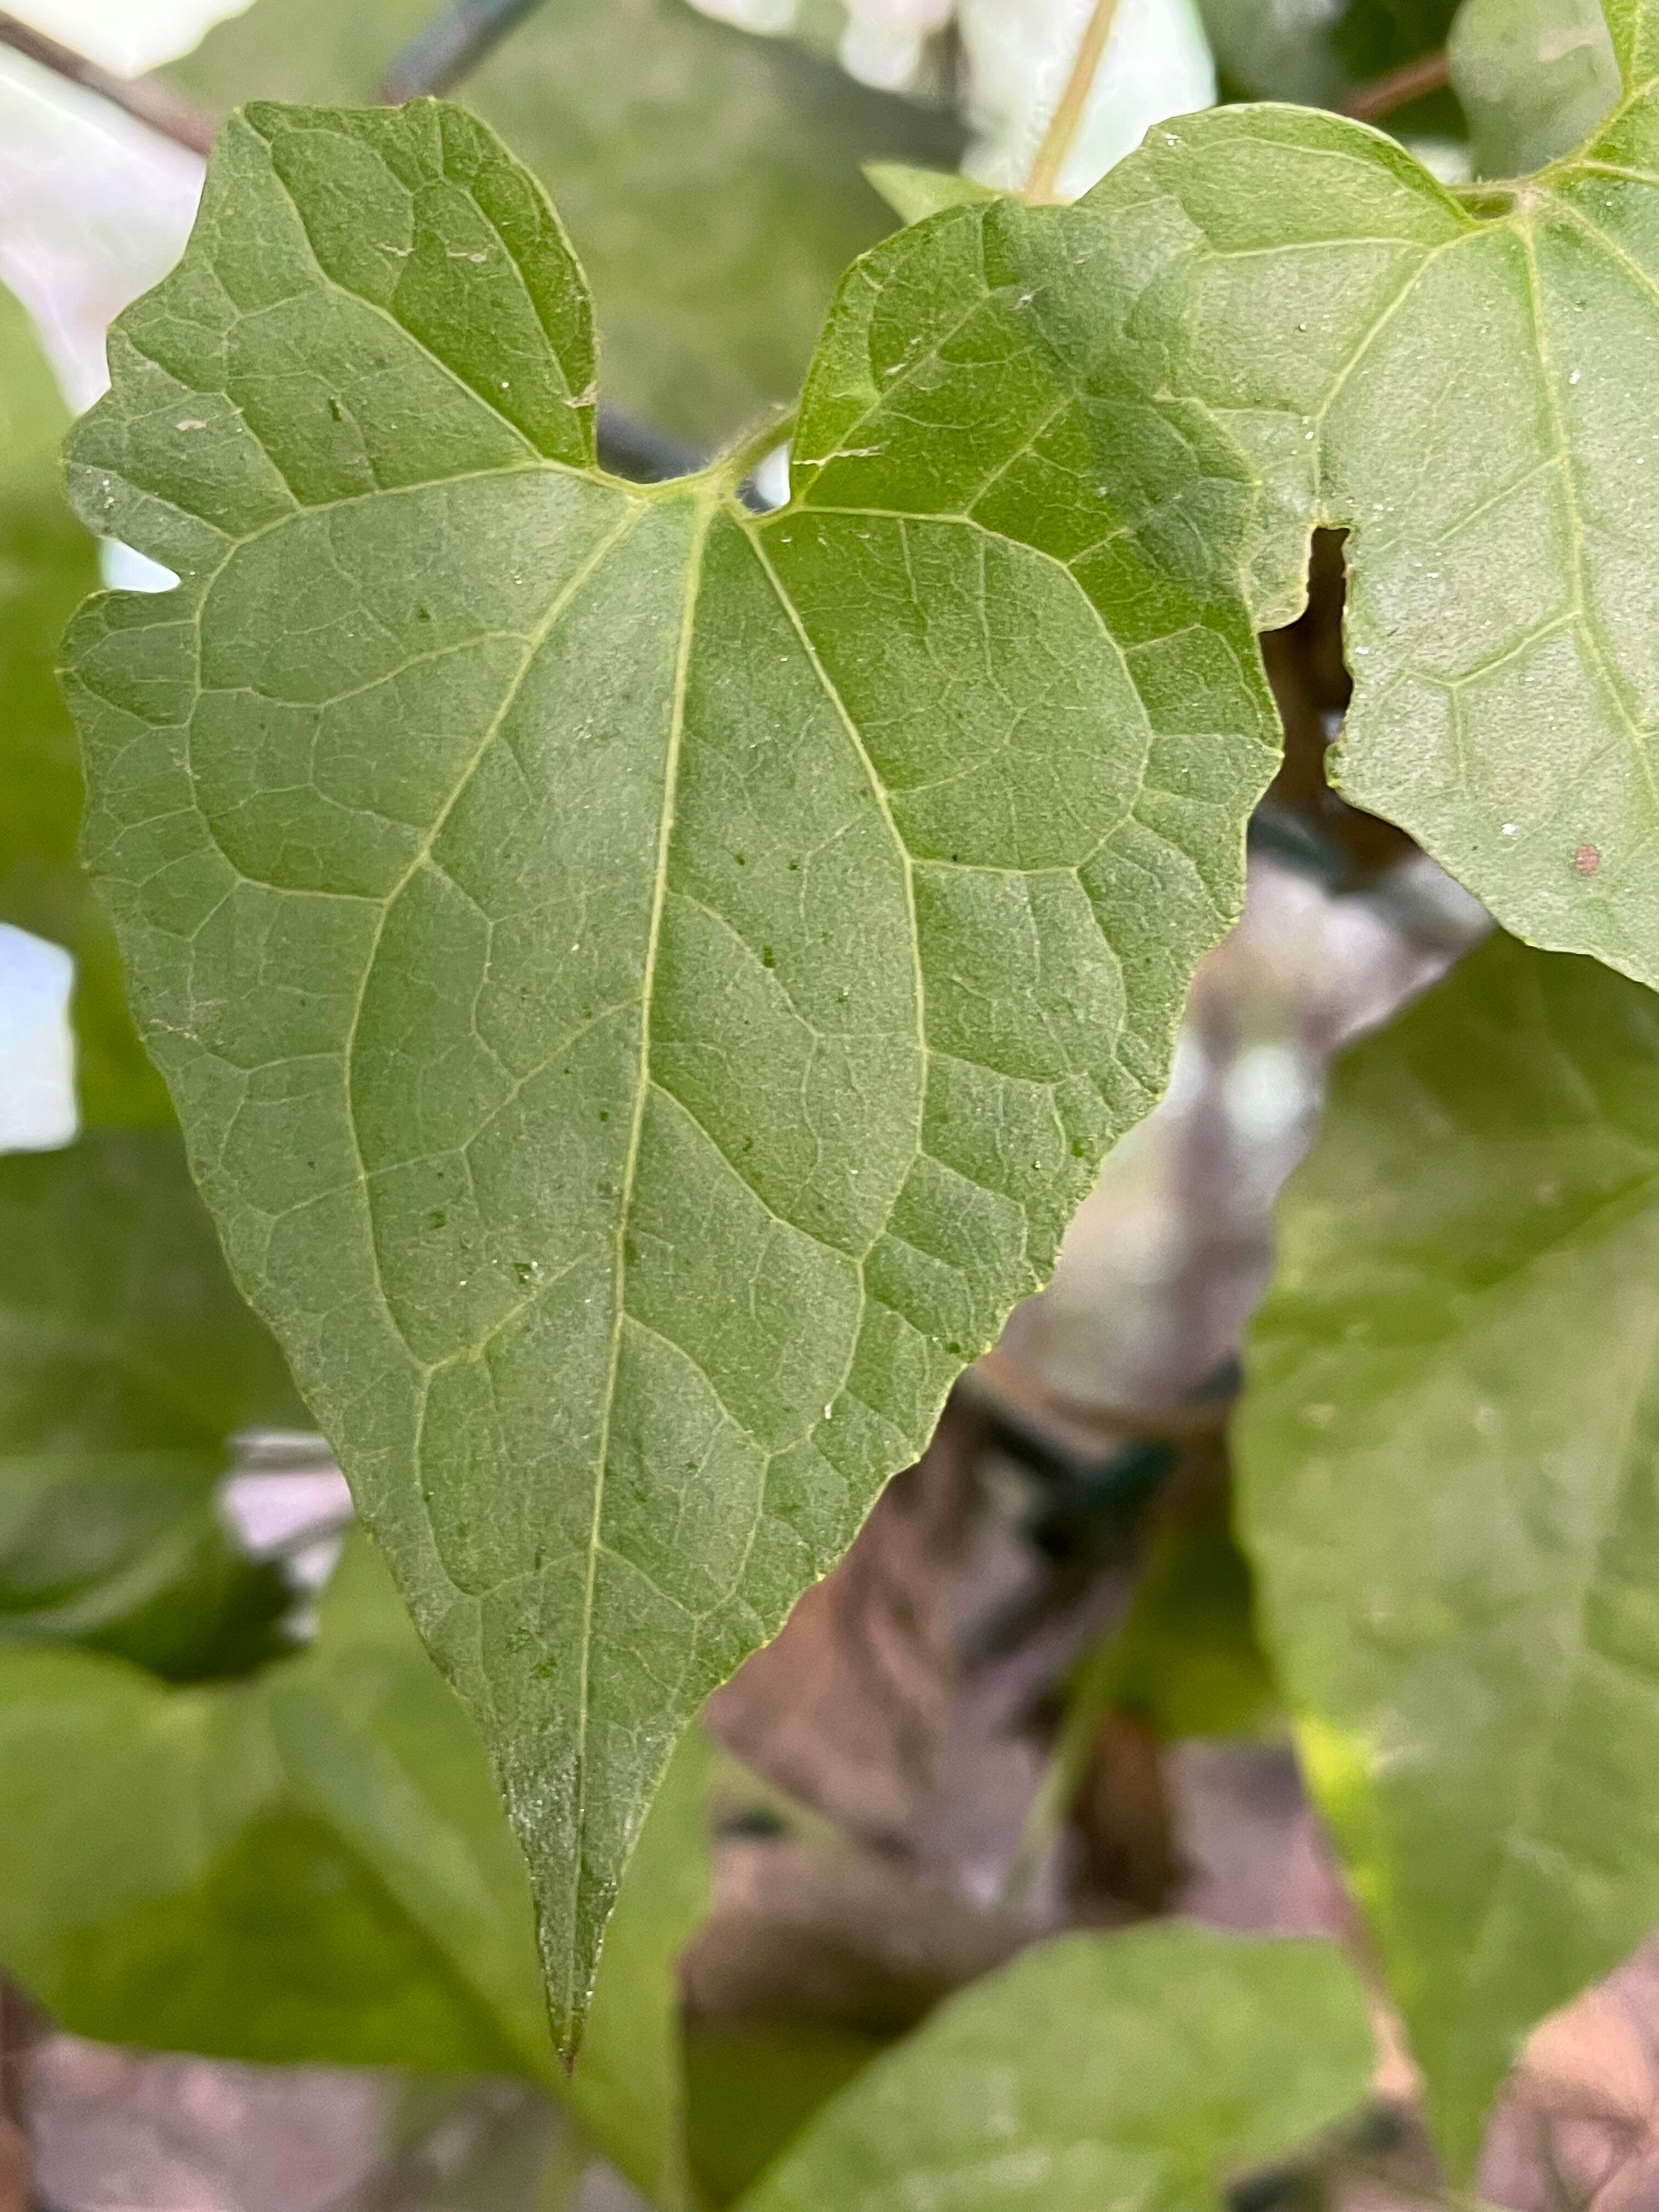
Plant species: mikania-micrantha